Battle of Island Number Ten

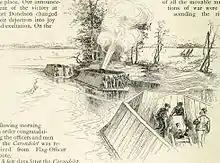
The mortar rafts bombard the island

The importance of the New Madrid Bend rose dramatically when Fort Henry and then Fort Donelson fell to Union forces in early February 1862. Columbus was cut off from rest of the Confederate Army, and faced capture by Union troops advancing overland from the Tennessee River to the Mississippi. To avoid losing the garrison and its equipment, General Beauregard ordered that the position be abandoned as quietly as possible. The process began on February 24, when the first members of the Columbus garrison arrived at Island No. 10. Two days later, its new commander, Brig. Gen. John P. McCown, arrived, and immediately set to work to strengthen the position from Battery No. 1 to Point Pleasant.